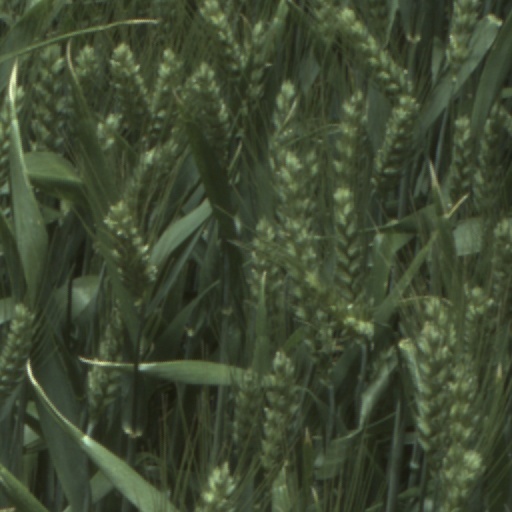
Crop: wheat